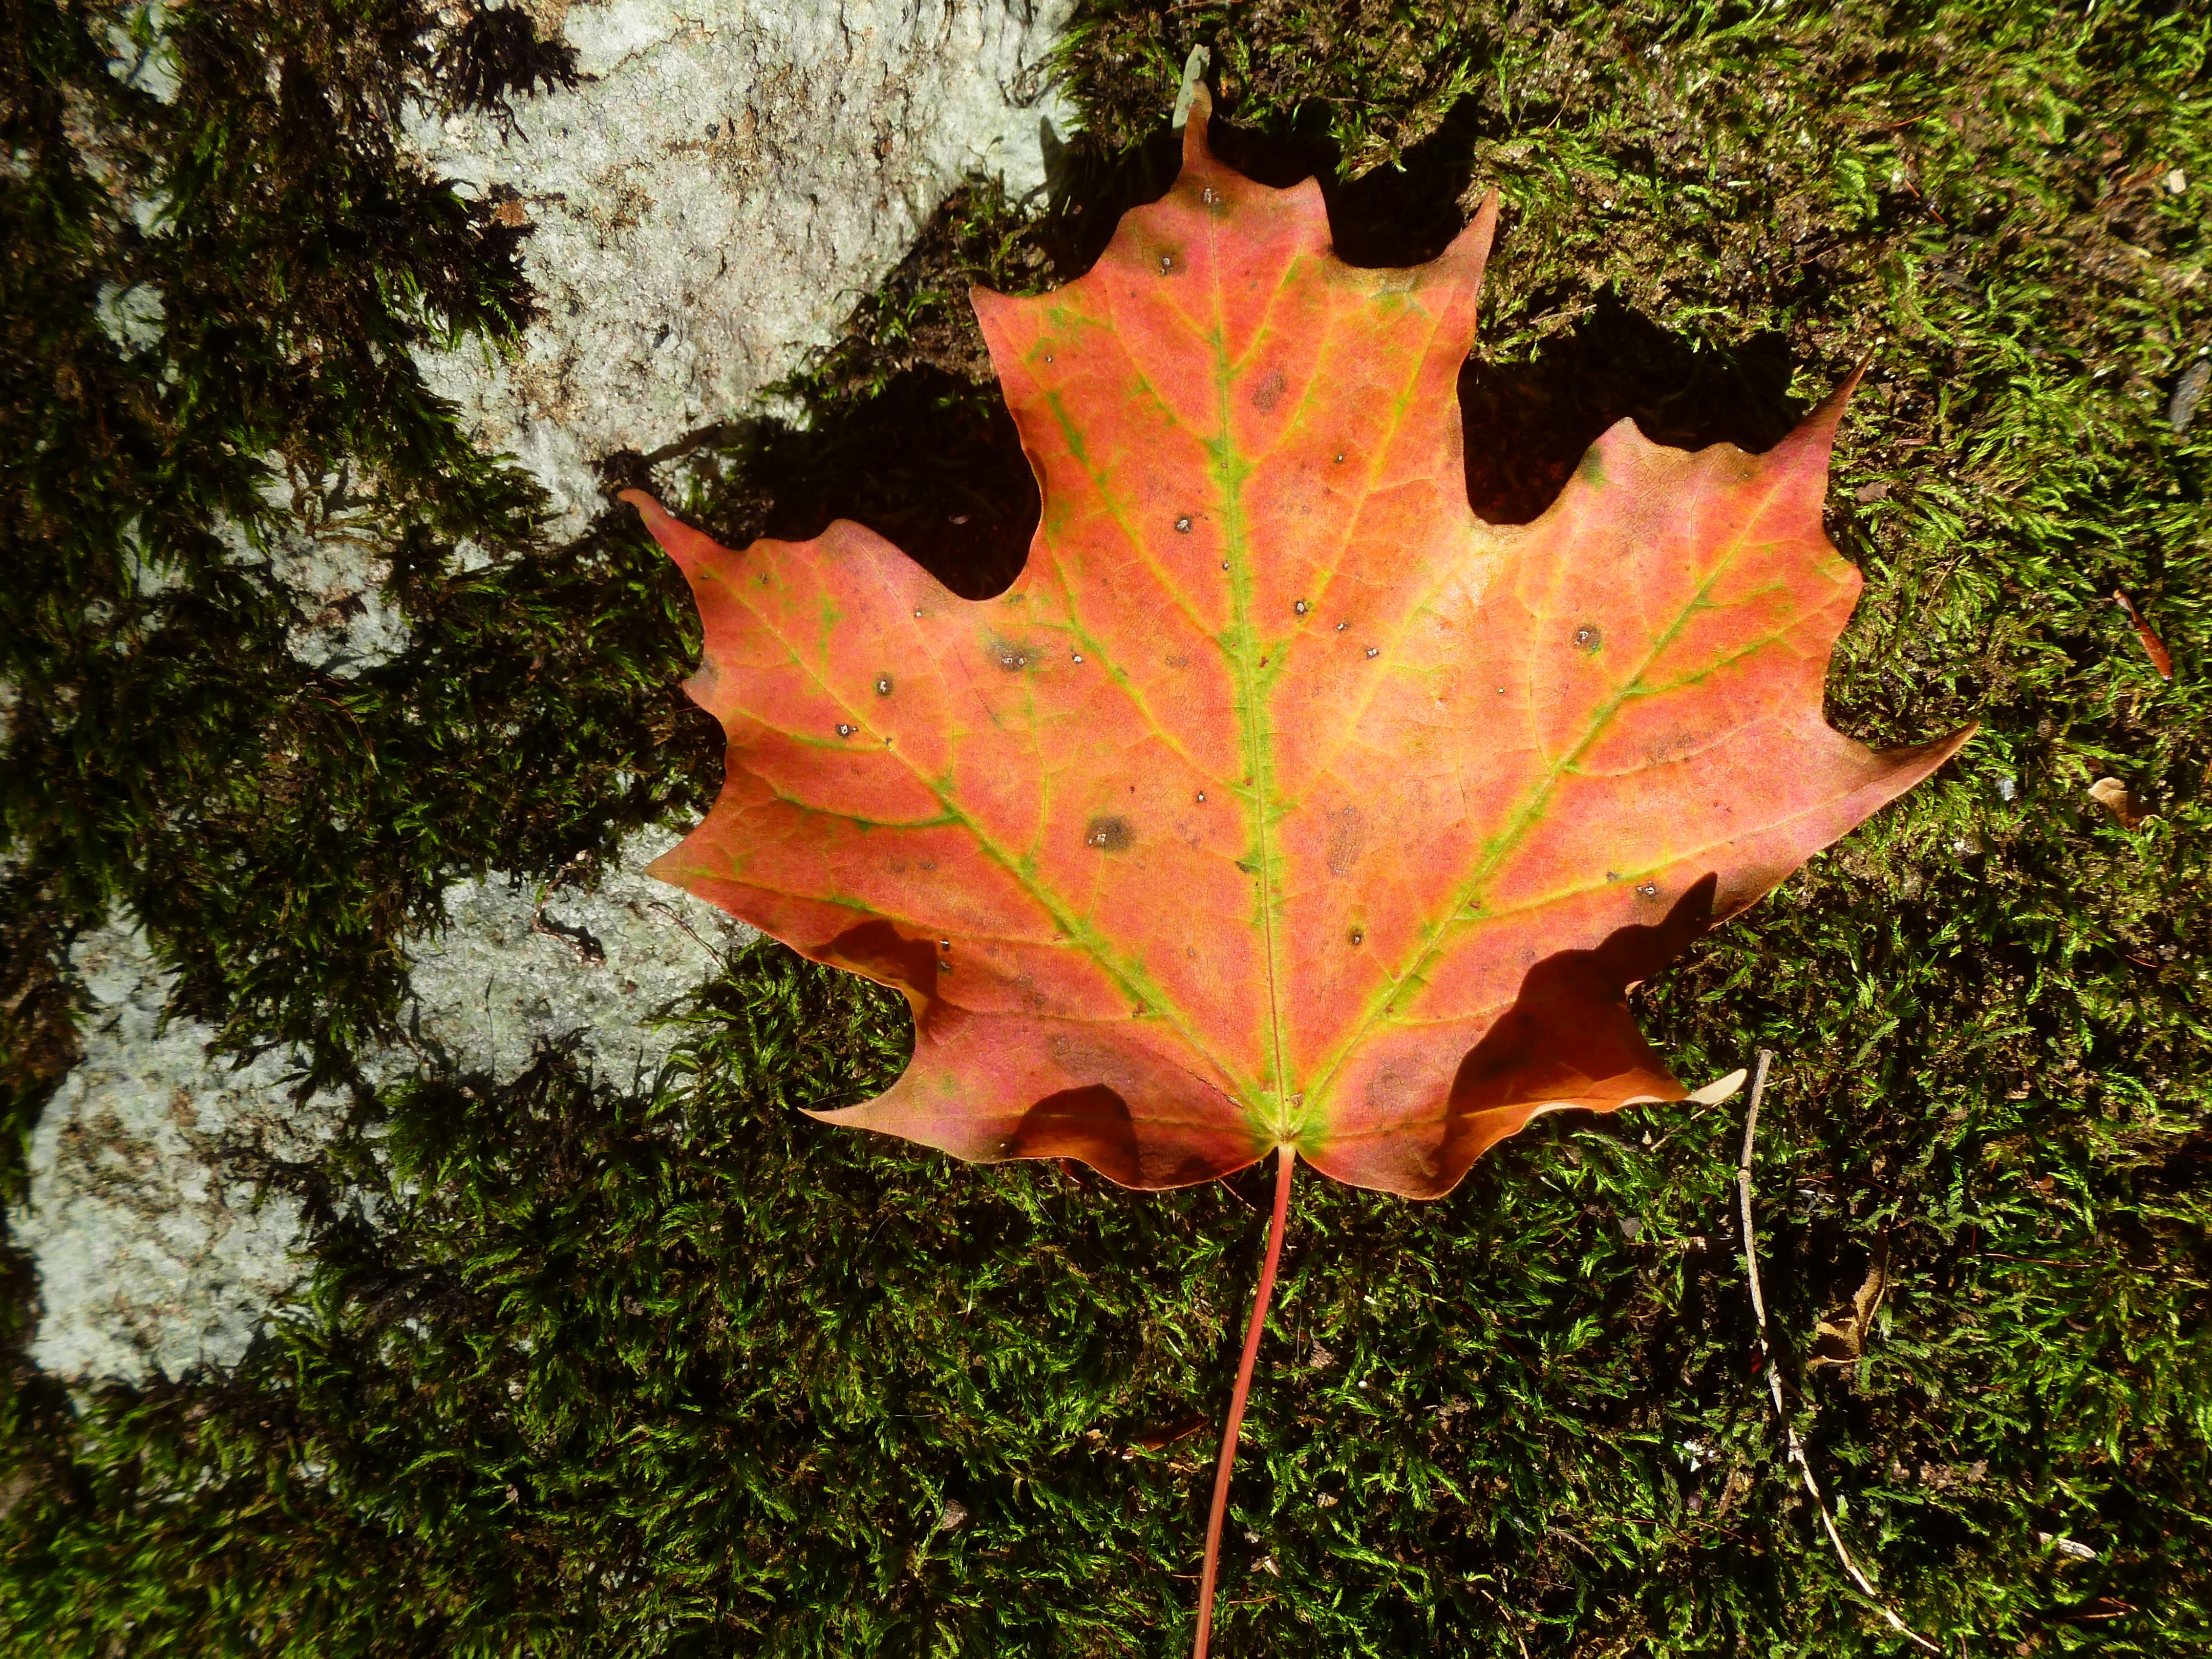
tree, nature, forest, grass, plant, leaf, fall, flower, moss, orange, autumn, soil, botany, flora, season, maple, maple tree, maple leaf, canada, shrub, deciduous, oak, ontario, flowering plant, woody plant, land plant, pickering